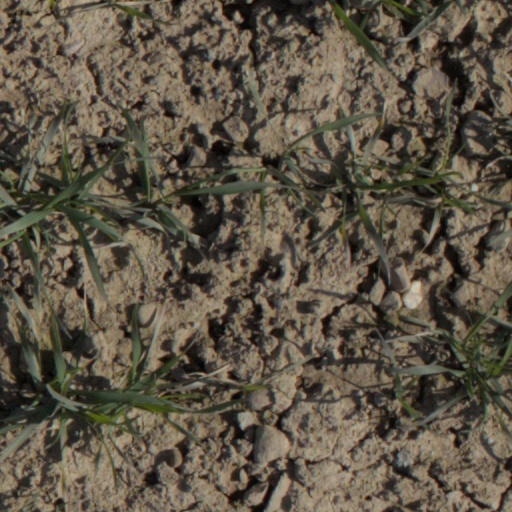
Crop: wheat